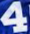
Number: 4